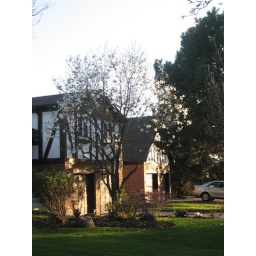
magnolia tree in bloom outside our house